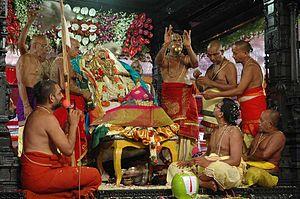
L'Uttar Pradesh est un État du nord de la République indienne. C'est l'État le plus peuplé du pays, avec environ 200 millions d'habitants.